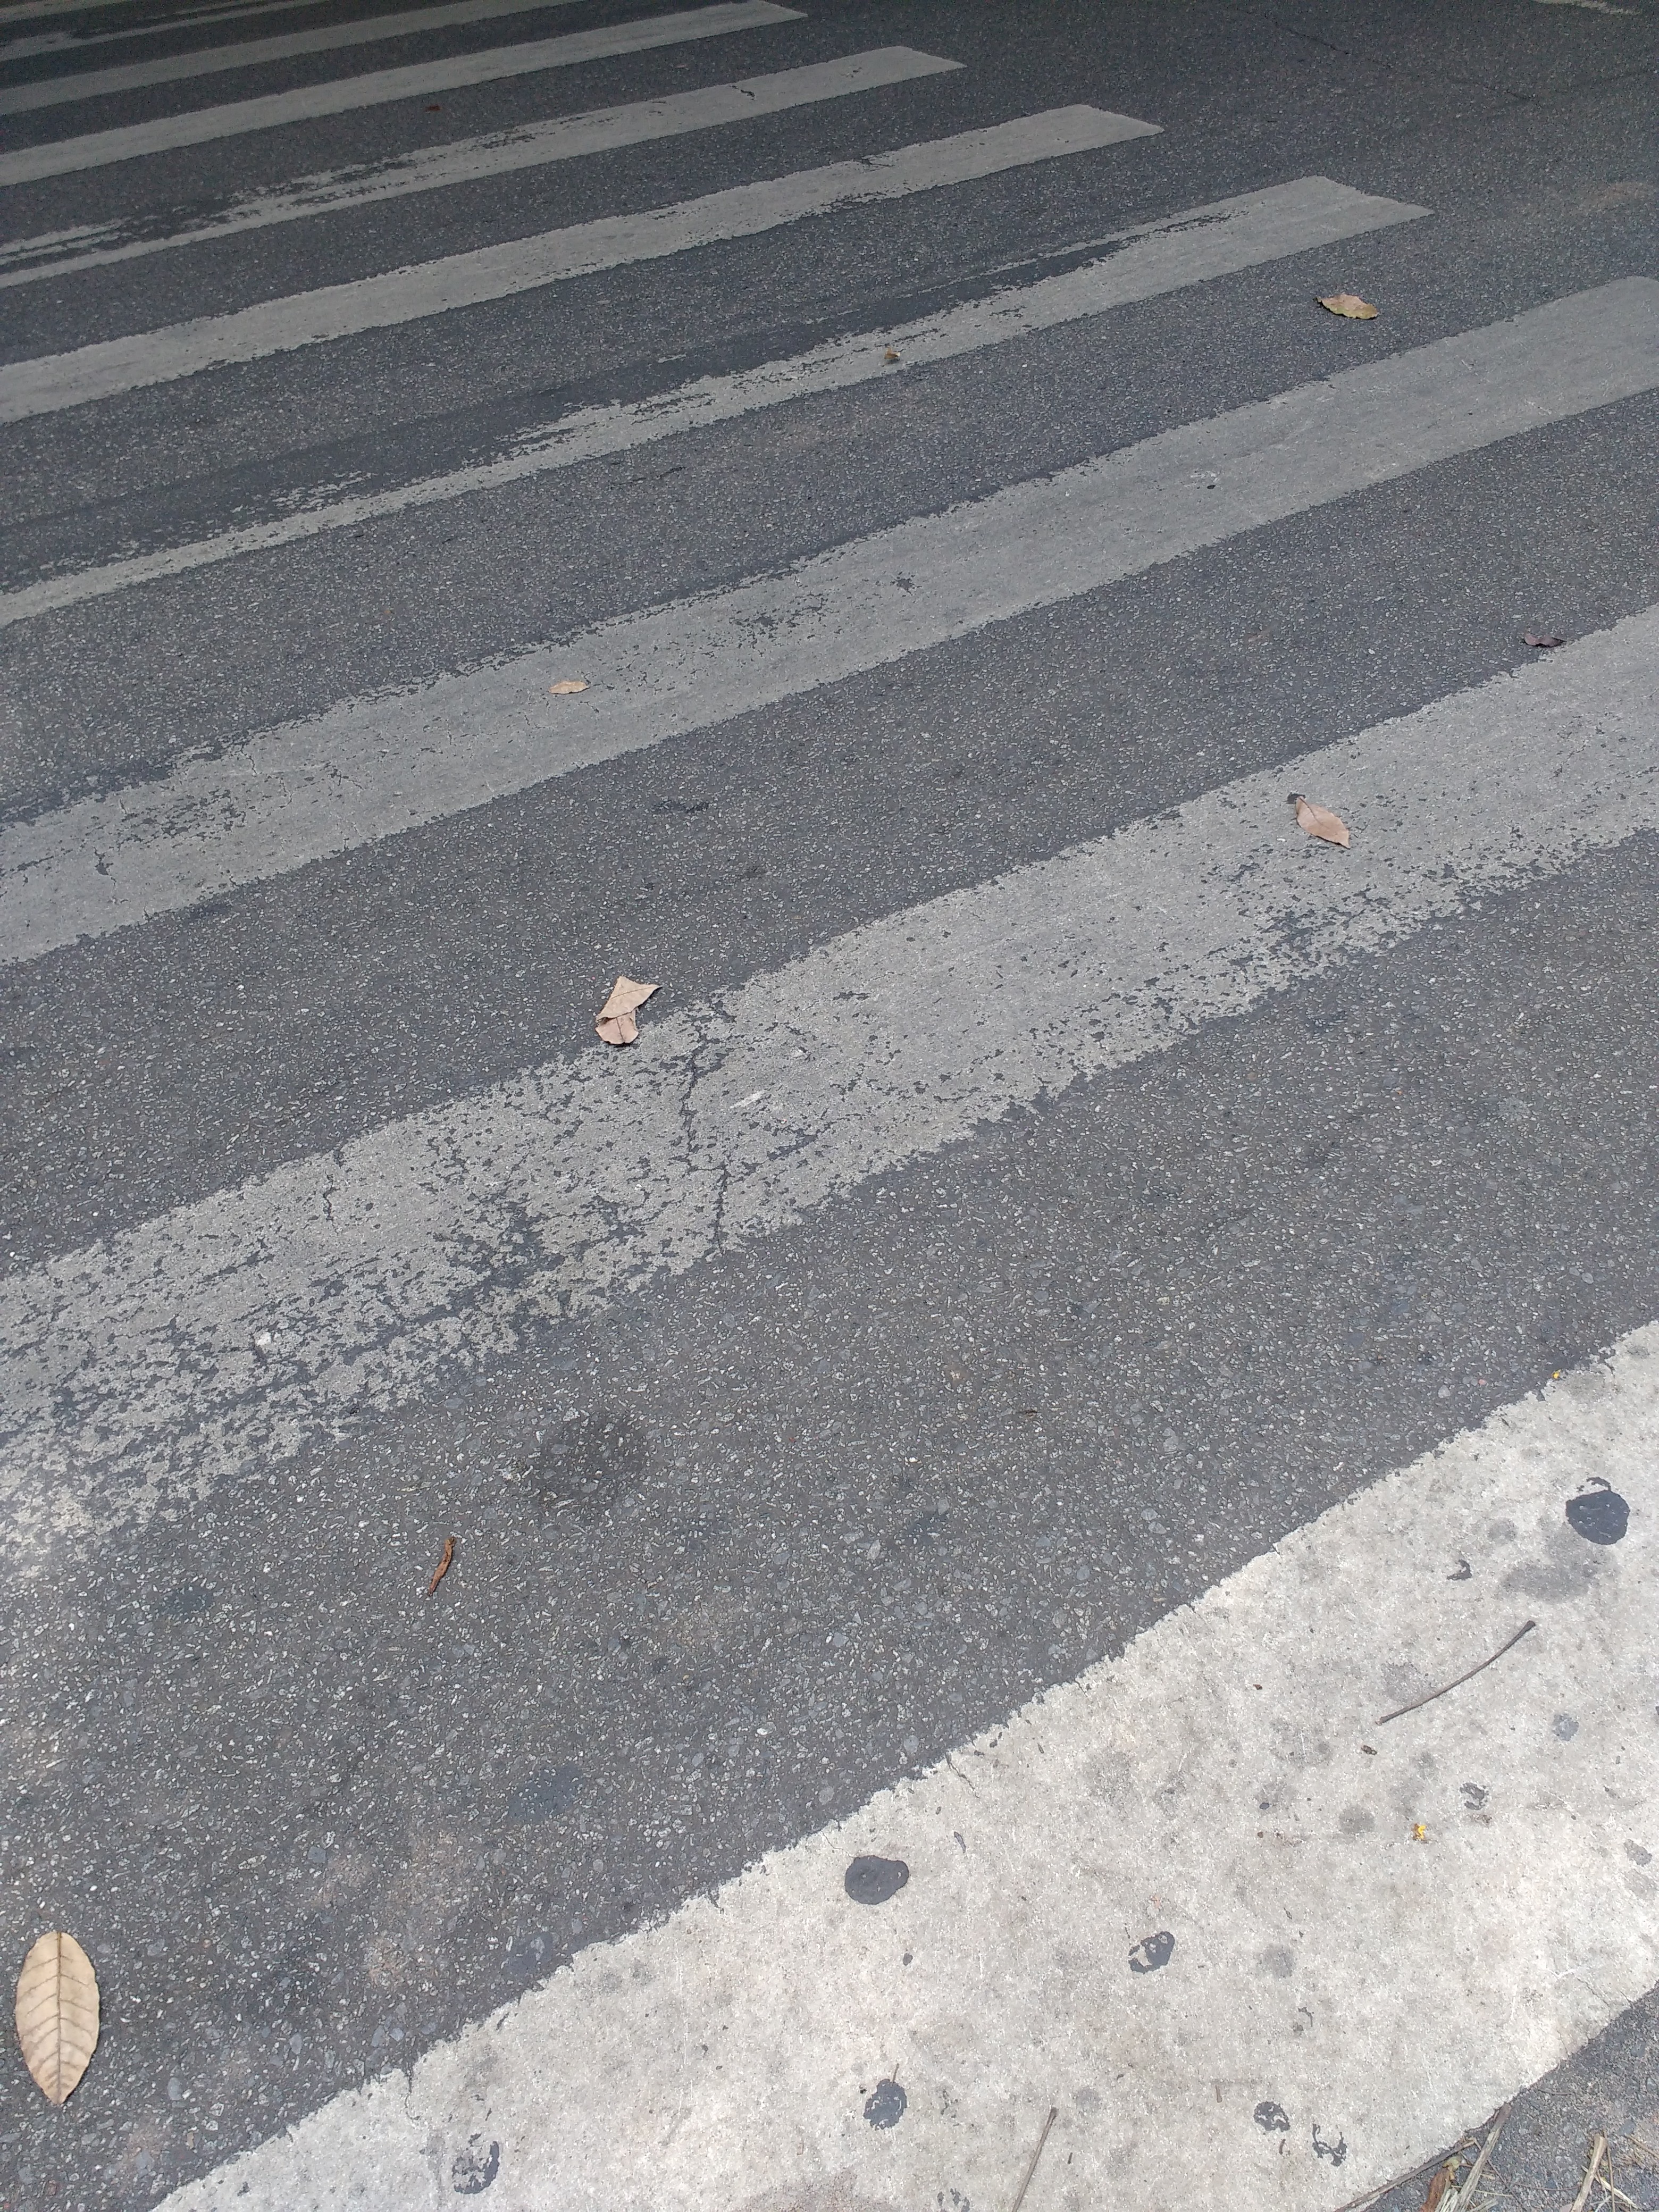
road, sidewalk, floor, cobblestone, asphalt, walkway, line, lane, infrastructure, zebra crossing, driveway, flooring, pedestrian crossing, road surface, nonbuilding structure